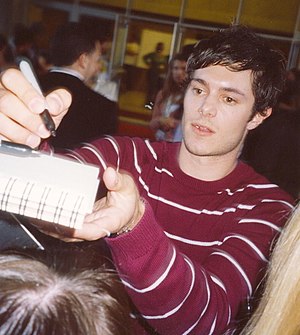
Orange County (sæson 1) / Casting
Adam Brody signerer autografer til sine fans, september 2005
Den første sæson af tv-serien Orange County begyndte i USA den 5. august 2003, og sluttede efter 27 afsnit 5. maj 2004. Den fortæller historien om familien Cohen, familien Cooper samt Ryan Atwood, en plaget teenager der er ude på et sidespor, og som bliver tvunget ind i det velhavende havnesamfund Newport Beach, Orange County, Californien.